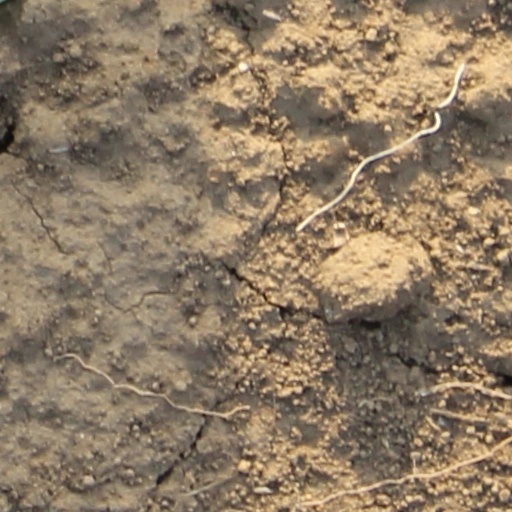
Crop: wheat